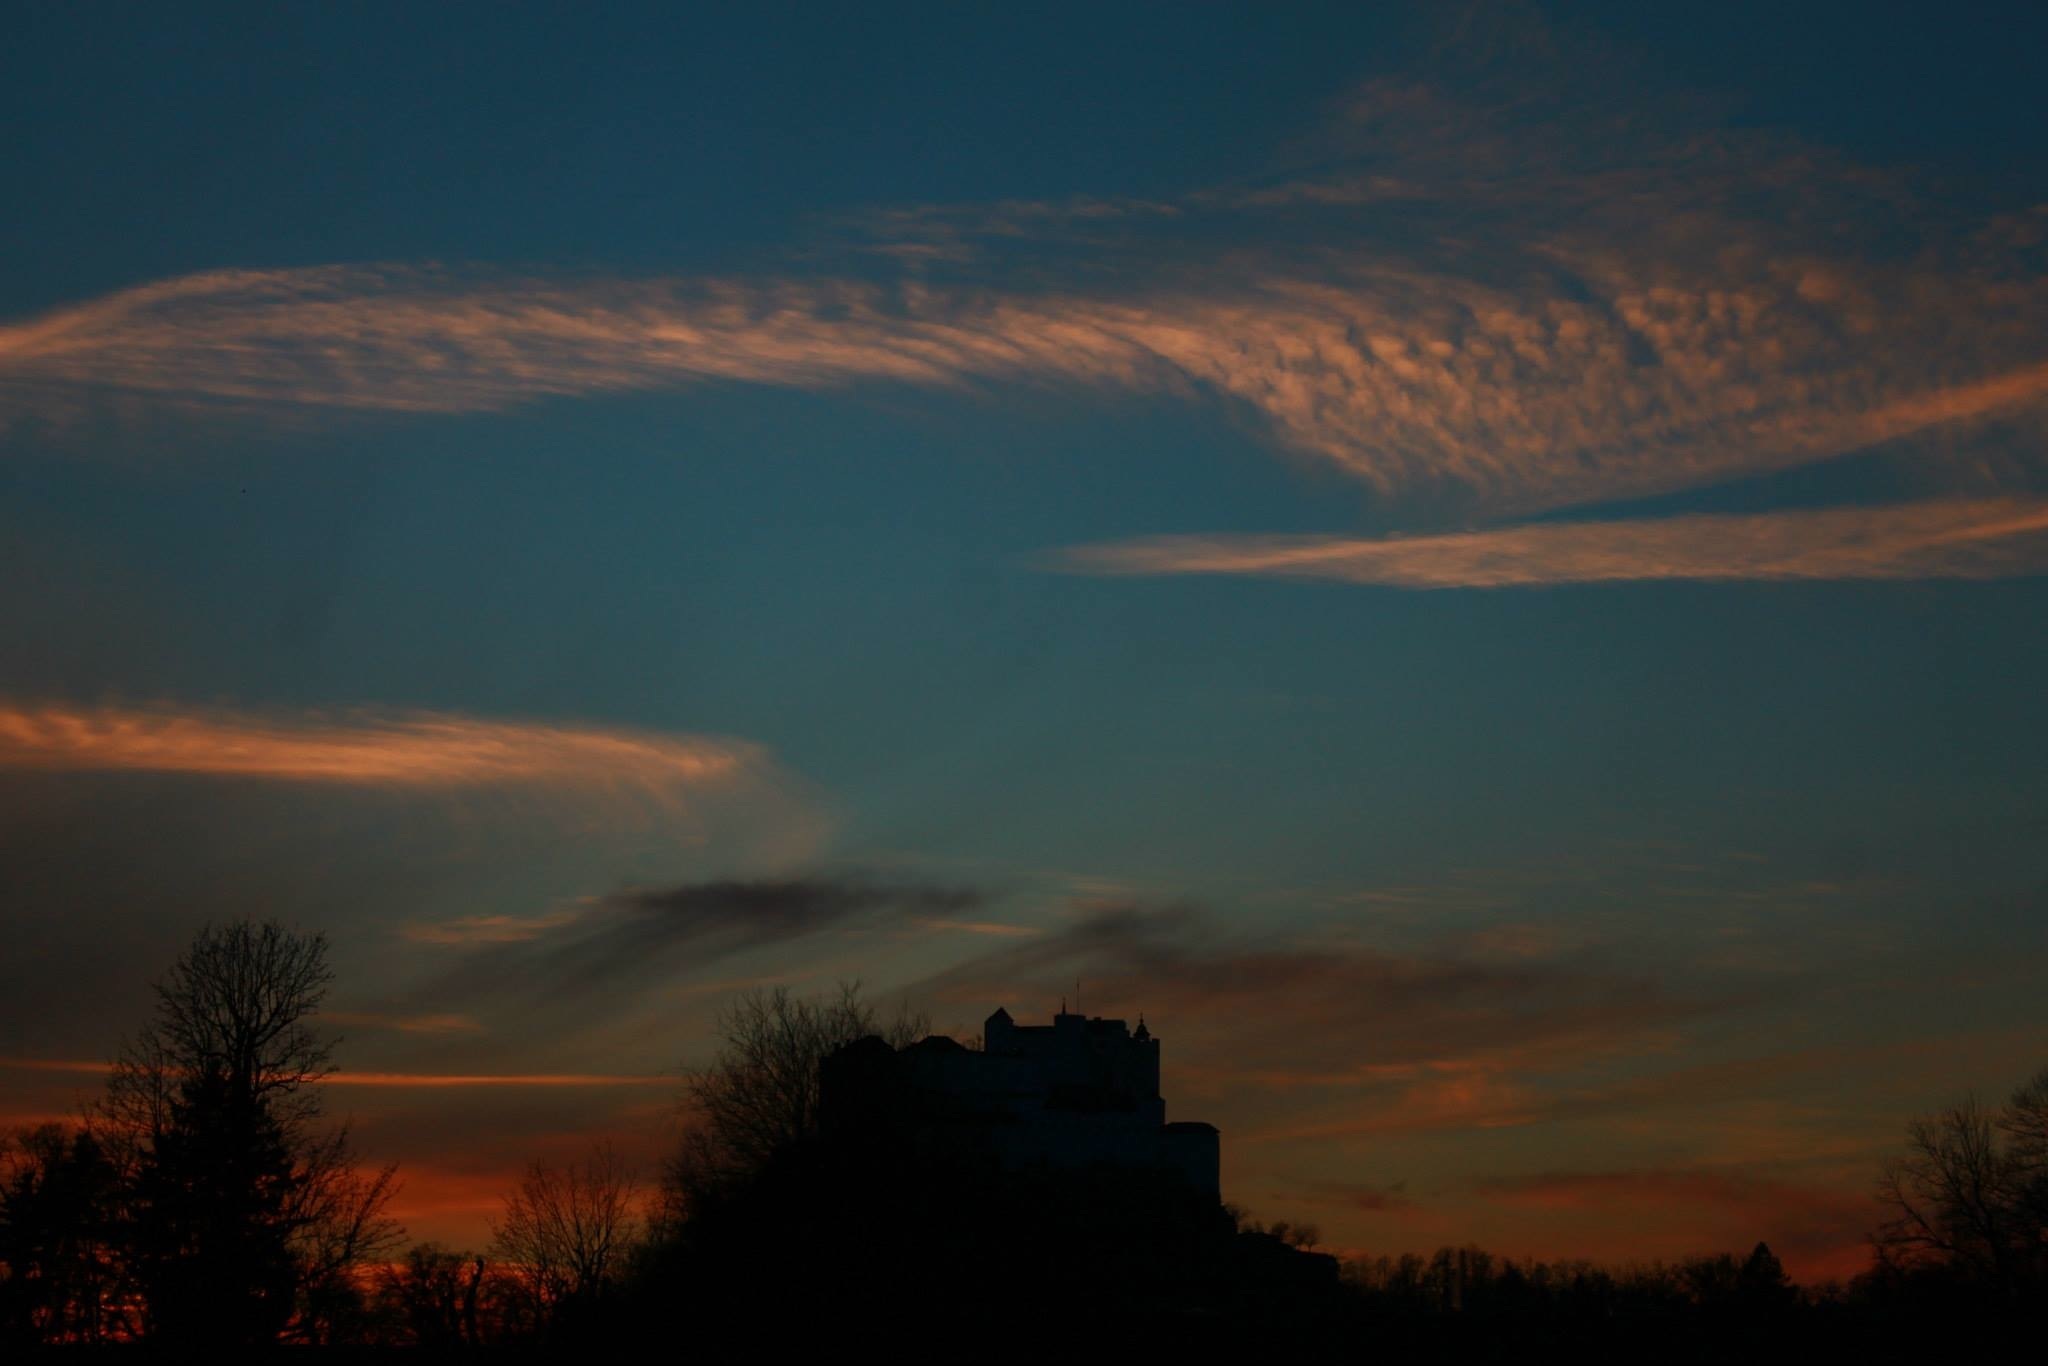
horizon, cloud, sky, sunrise, sunset, morning, dawn, atmosphere, dusk, evening, afterglow, meteorological phenomenon, red sky at morning